Alan Catello Grazioso

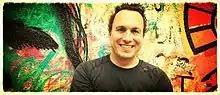
Grazioso in Hong Kong in 2015

Alan Catello Grazioso is an American filmmaker and online content creator known for his work in children's educational programming, higher education, and online programming. Grazioso created original content for three Emmy Award recognized PBS Kids television series including "Zoom", "Fetch! with Ruff Ruffman" and "Postcards from Buster", which he and his partner Patricia Alvarado Núñez were nominated for a 2008 Daytime Emmy Award for Outstanding Children Series. Grazioso's online video credits include "Lives on the Line: The Human Cost of Chicken", a web-based interactive project funded and published by Oxfam America which received a 2016 Webby Award Honoree achievement. In 2016, The Washington Post featured a two-minute online short film produced by Grazioso for Oxfam’s 'Lives on the Line' campaign, and AJ+ ran a one-minute version on its social which garnered over six million views across digital platforms and was widely shared on social media, sparking discussions on labor rights and workplace conditions in the poultry industry.